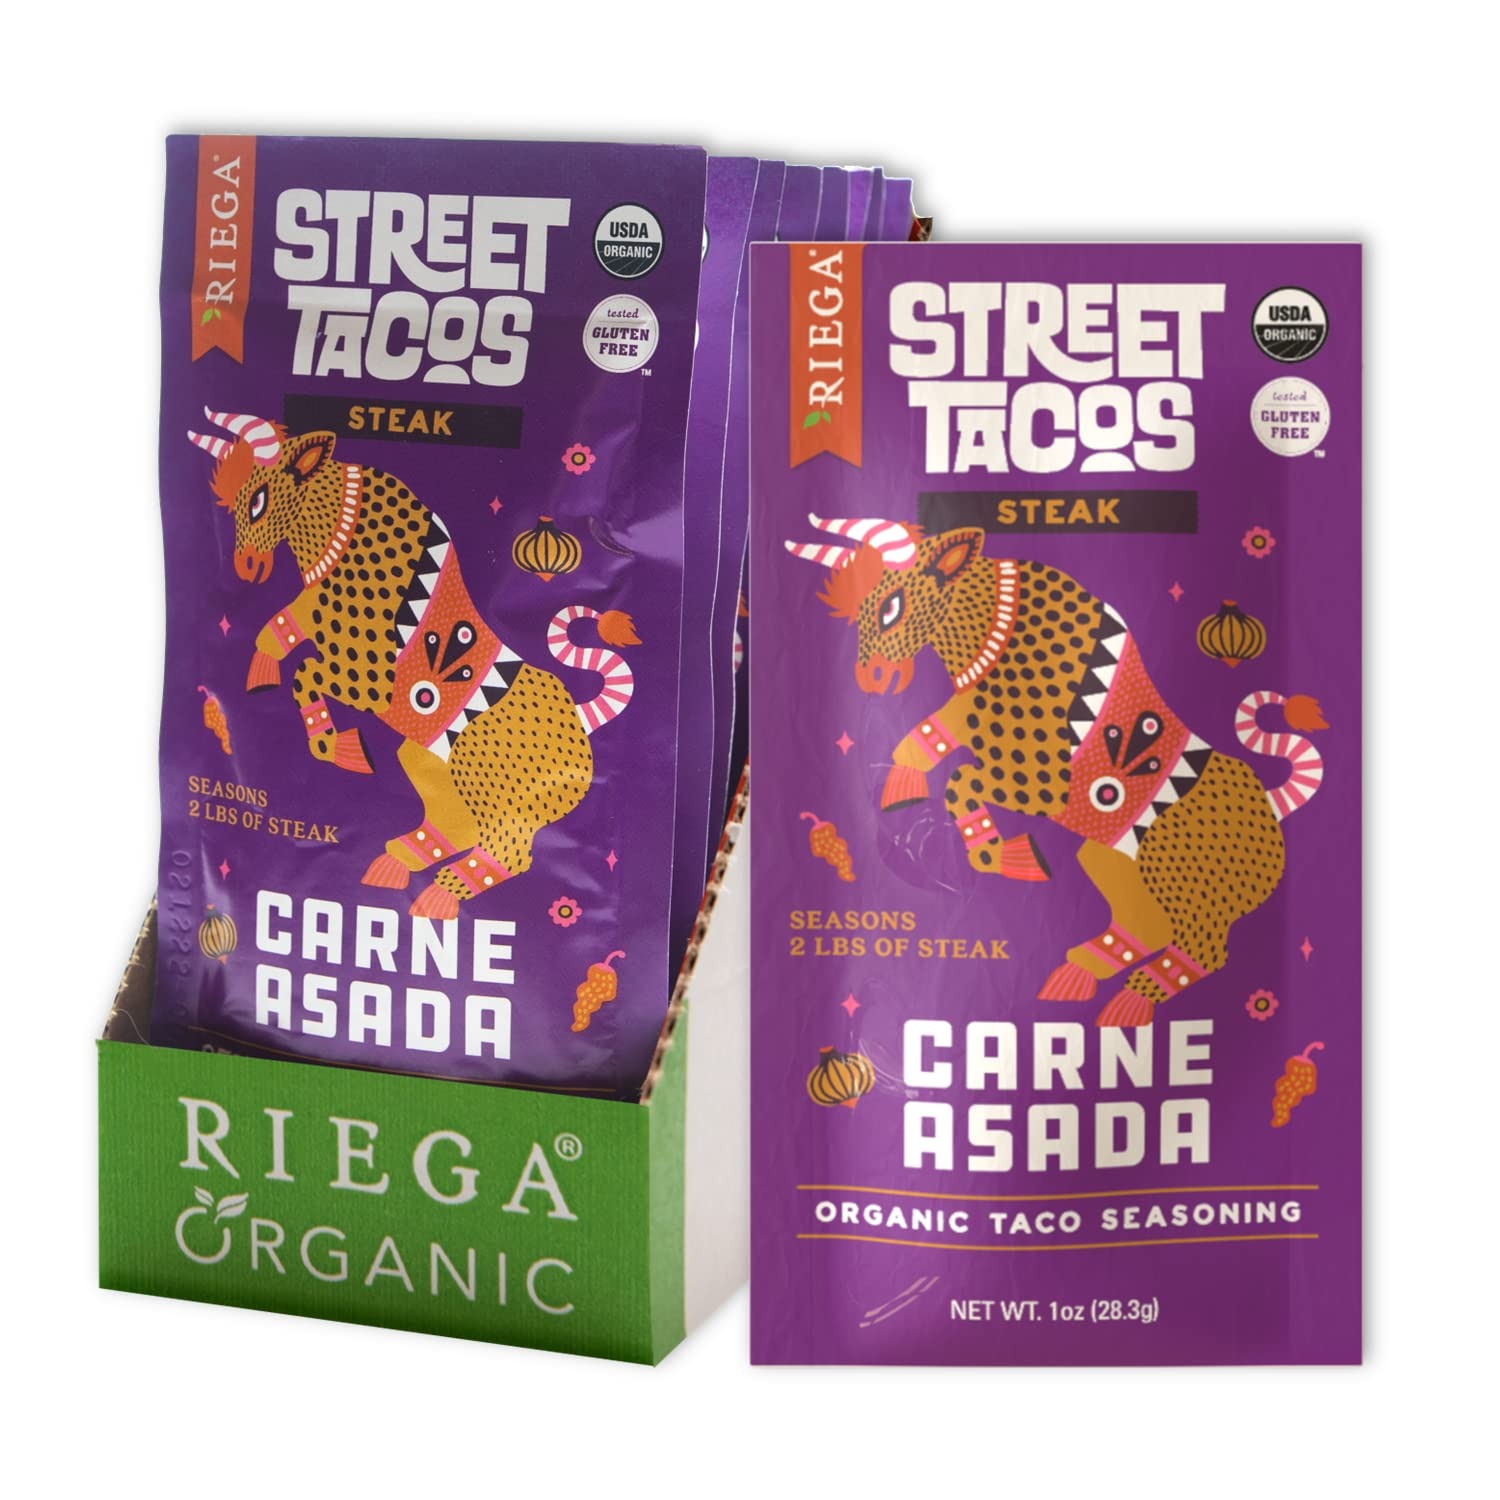
Item Name: Riega Organic Carne Asada Street Taco Seasoning, Mix Makes the Perfect Carne Asada Marinade to Spice Up Taco Tuesday 1 Ounce (Pack of 8)
Bullet Point 1: Perfectly Portioned: 8 - 1 oz Carne Asada Seasoning mix spice packets per case. Each pouch seasons 2 lbs of steak or meat alternative
Bullet Point 2: Pure, Simple, Clean: Certified organic herbs & spices made in the U.S.
Bullet Point 3: Diet Friendly: Our powder mix is certified organic, kosher, vegan, and gluten free
Bullet Point 4: Free From: Gluten, GMOs, chemicals, processing aids. No fillers, preservatives, anti-caking agents
Bullet Point 5: Carne Asada Marinade: Mix seasoning, oj, soy sauce, oil and skirt or flank steak and marinate. Grill or pan sear, slice and serve with tortillas, rice, peppers, fresh cilantro for an authentic meal
Value: 8.0
Unit: Ounce

Price: 24.55